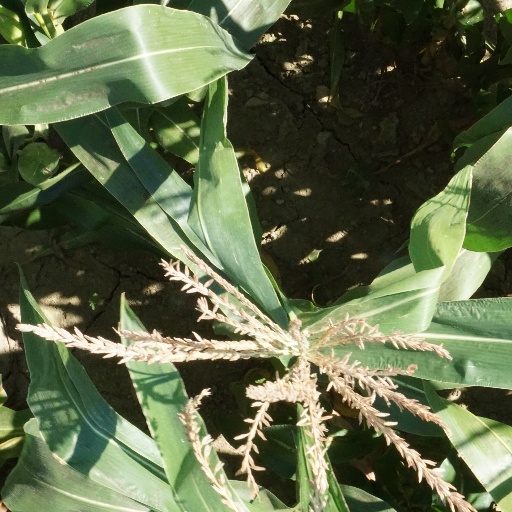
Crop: maize; corn